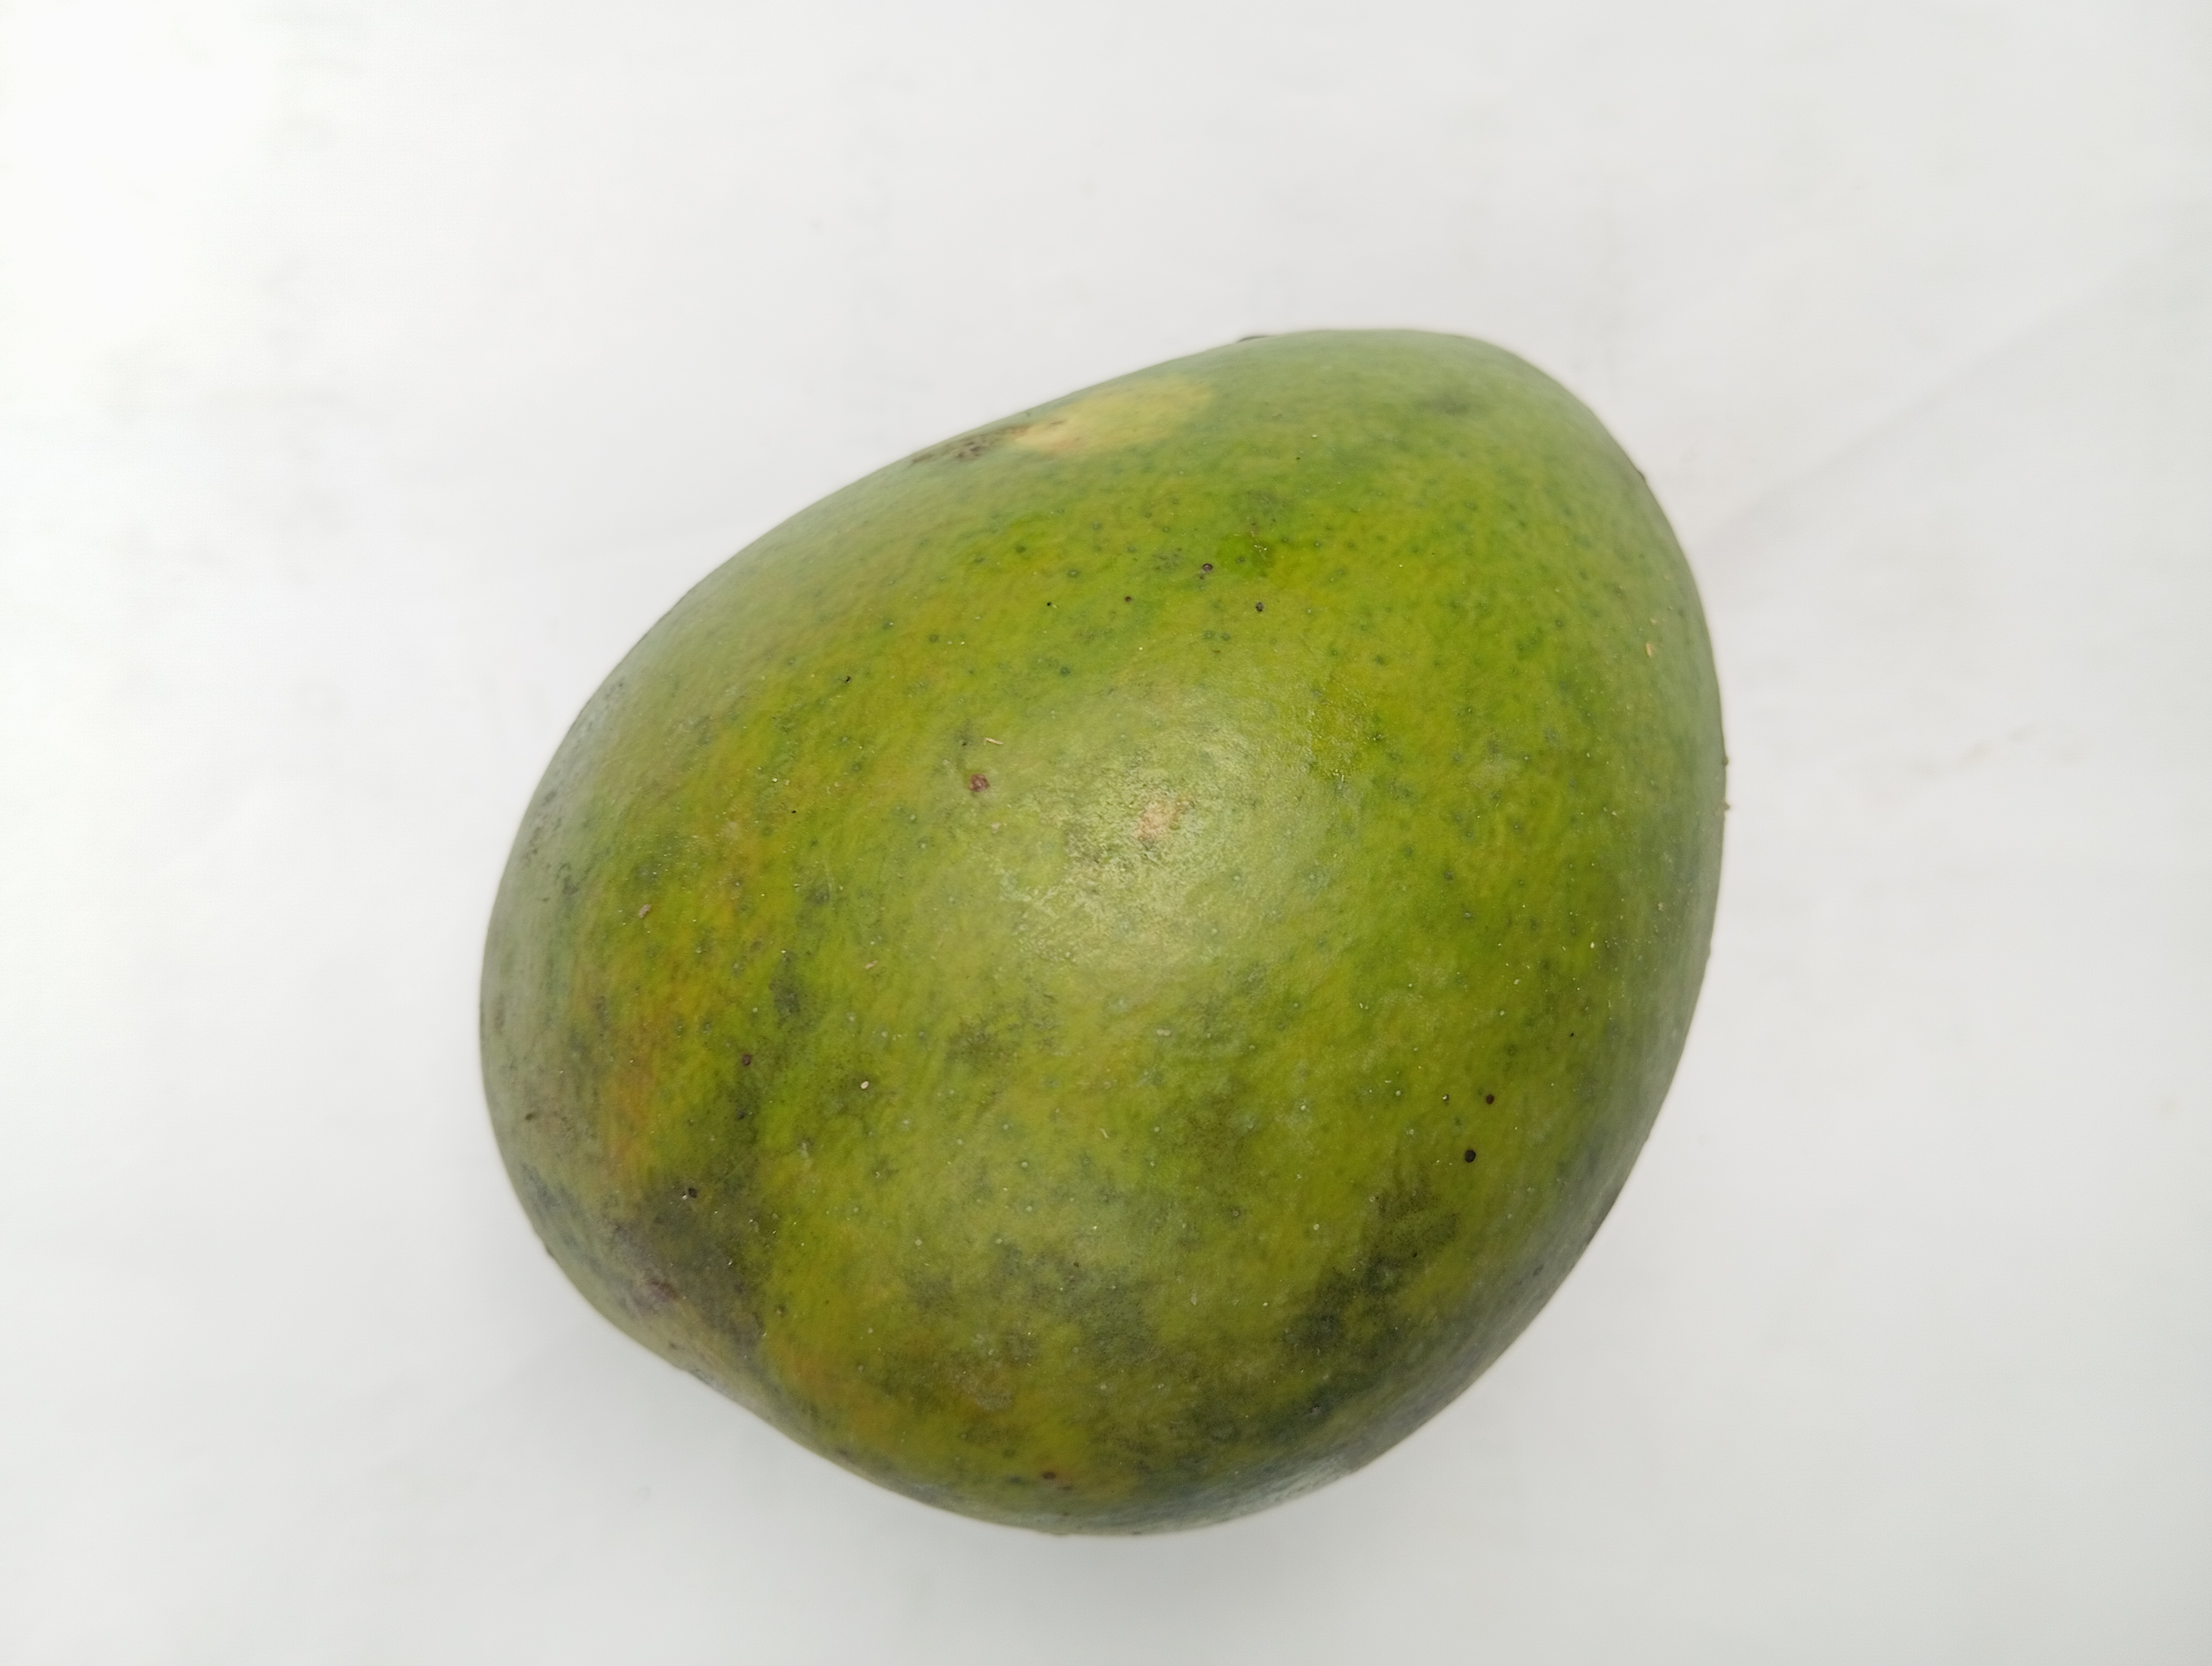
Mango variety: Harivanga